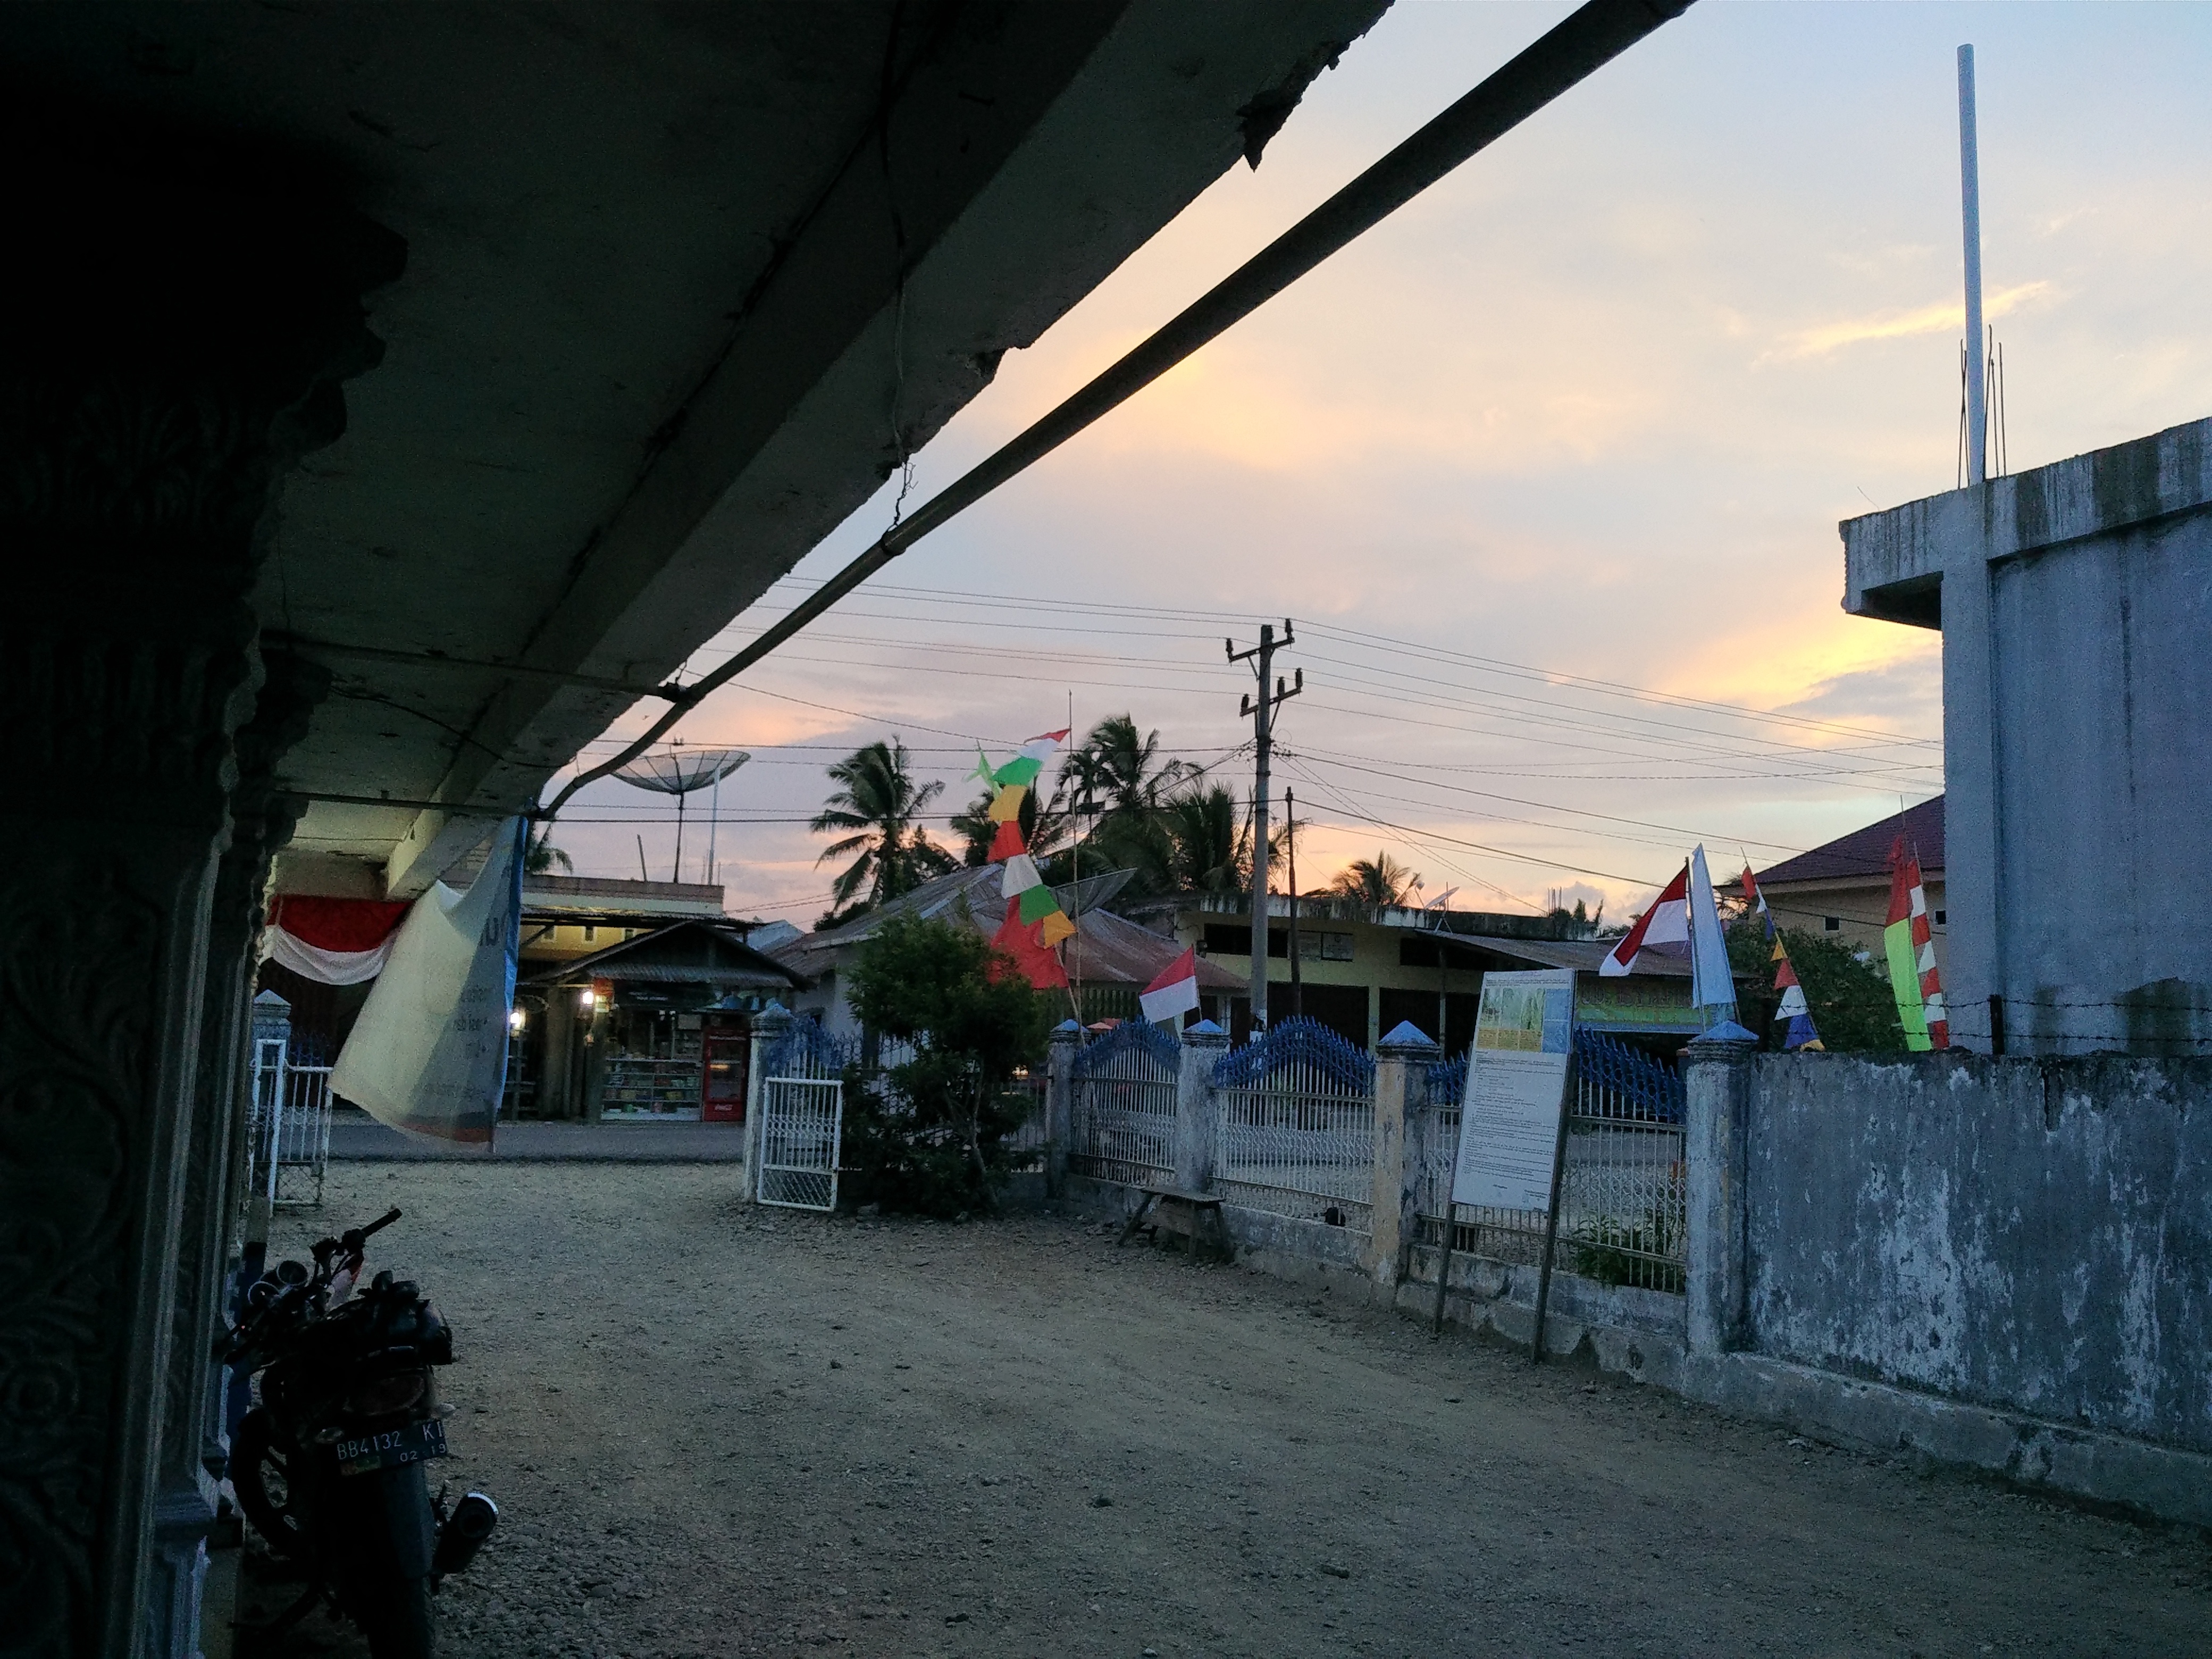
road, street, town, alley, evening, lighting, infrastructure, urban area